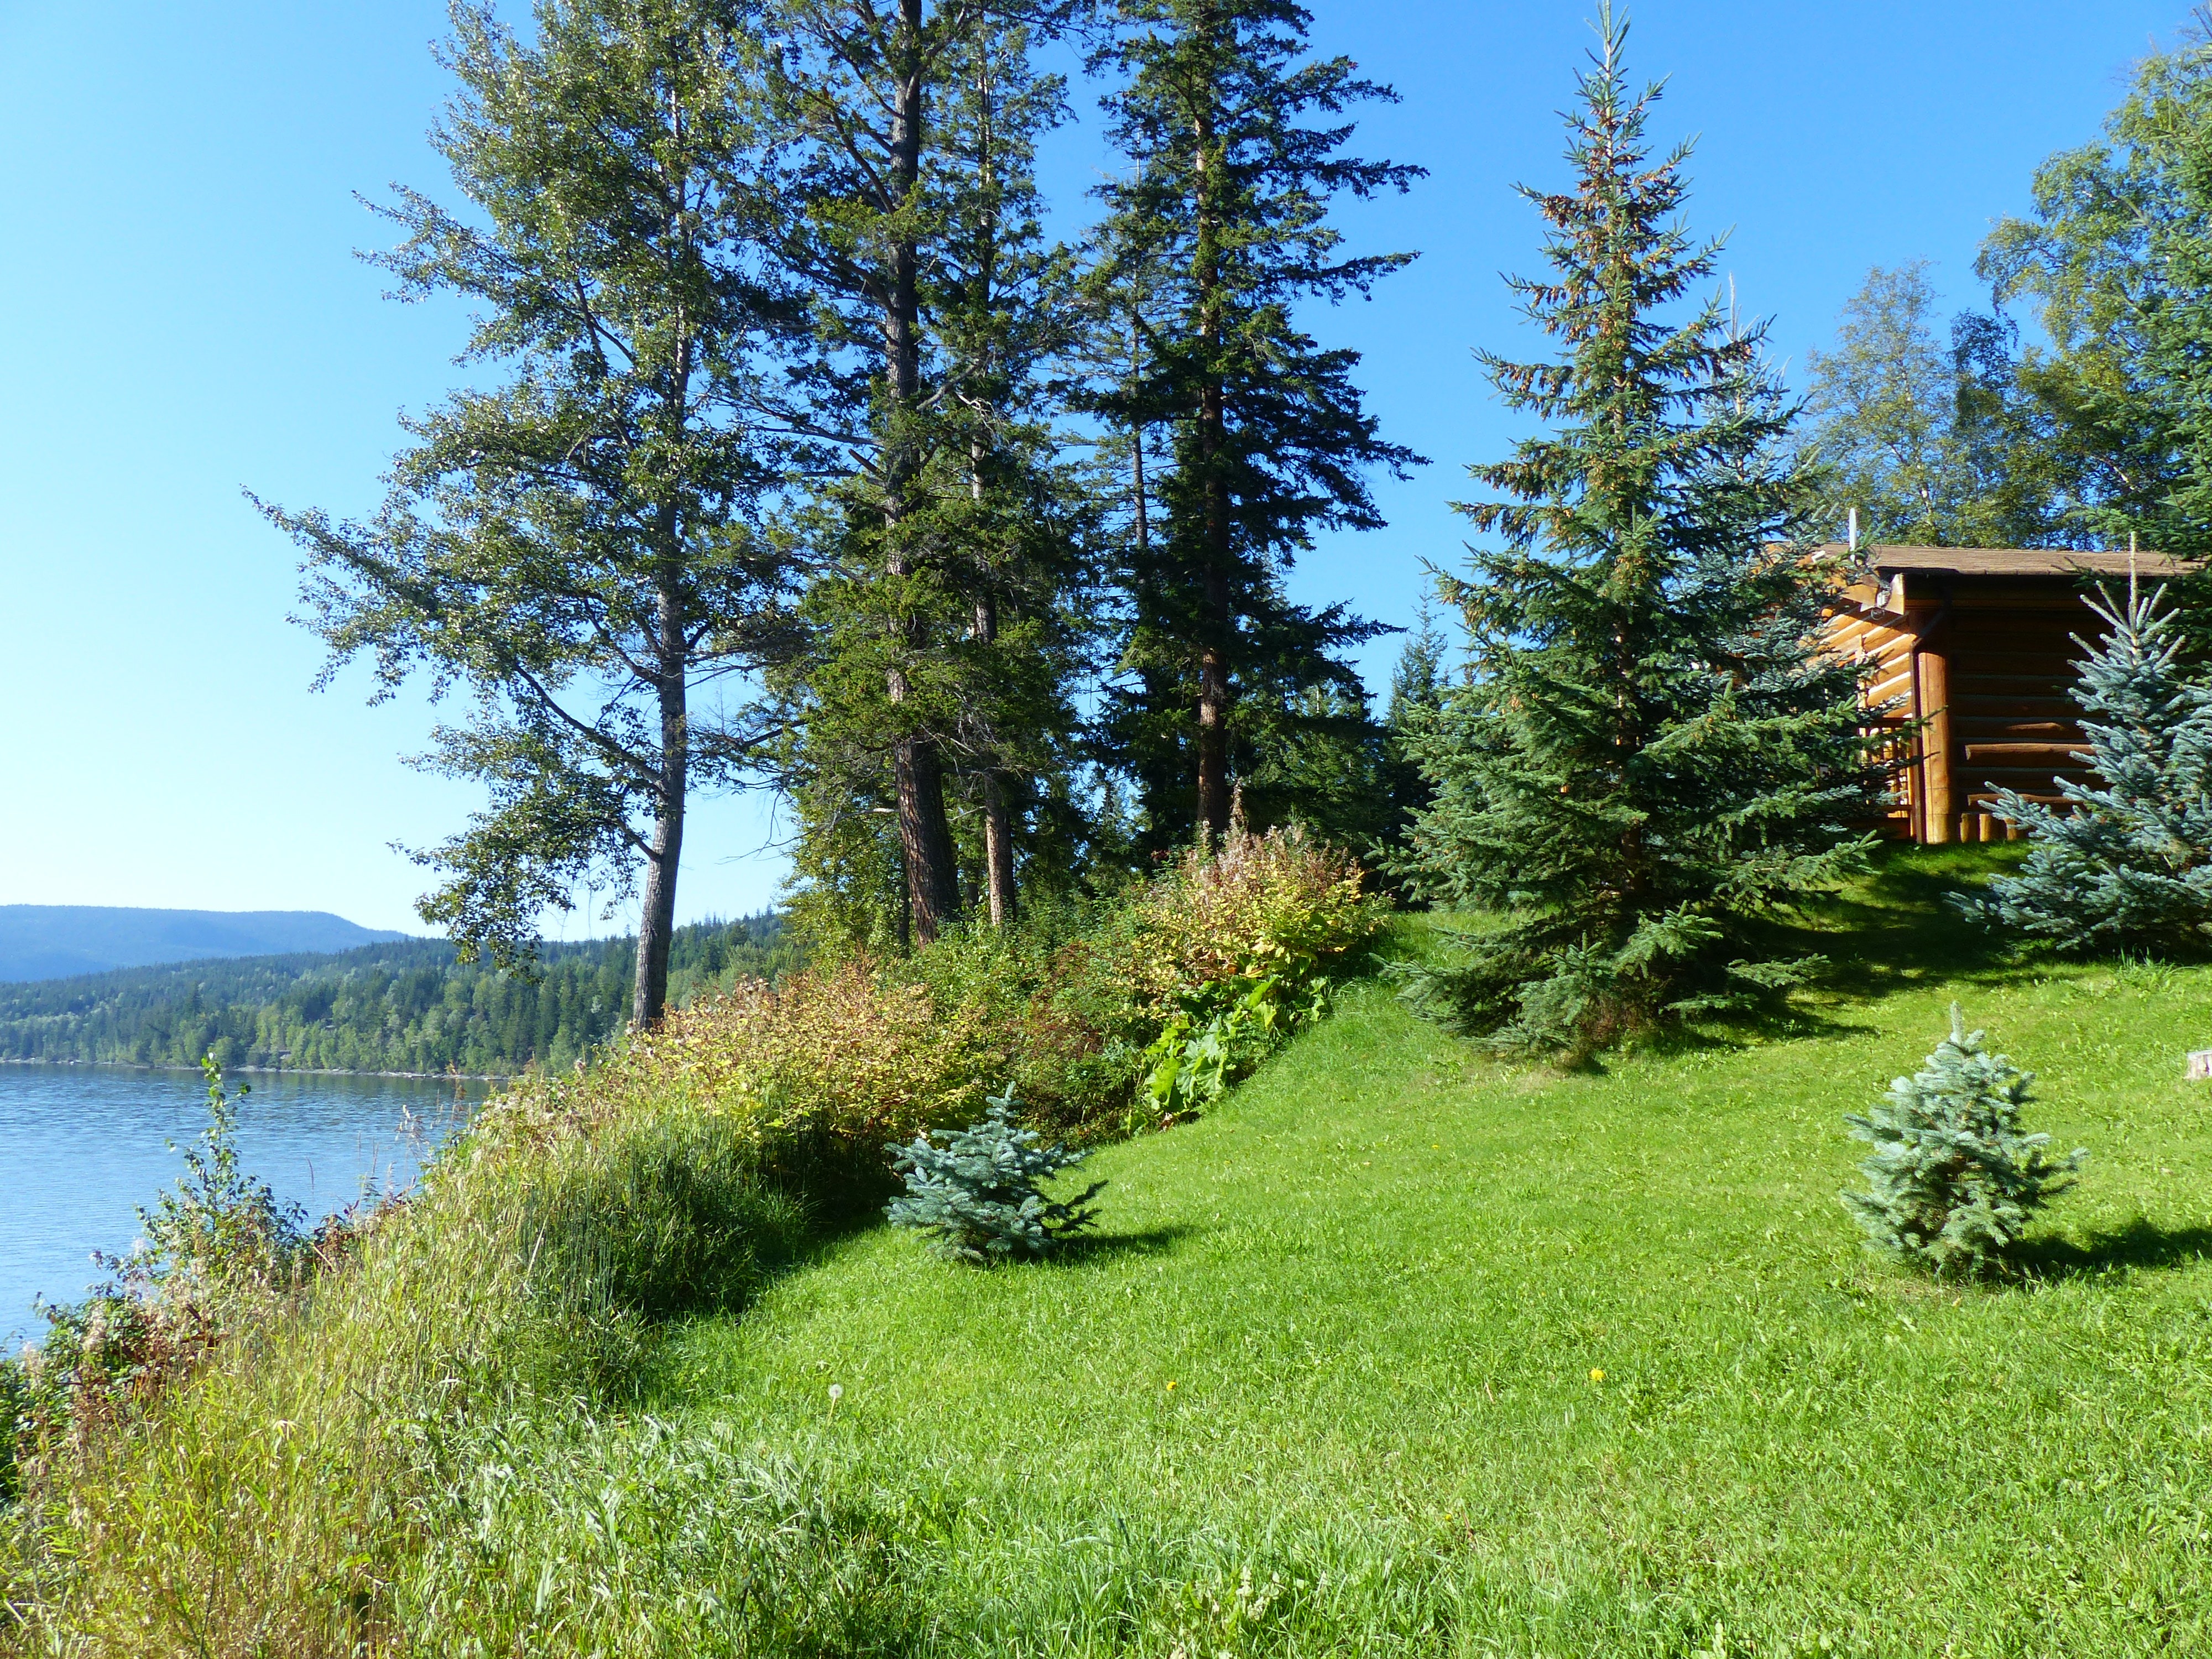
landscape, tree, water, nature, outdoor, wilderness, plant, trail, lawn, meadow, countryside, lake, summer, scenery, activity, spruce, canada, shrub, beautiful, woodland, habitat, natural water, ecosystem, british columbia, biome, woody plant, temperate coniferous forest, shore line, canim